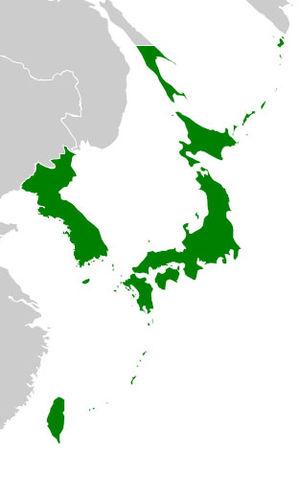
La japonisation désigne le processus par lequel la culture japonaise domine, assimile ou influence d'autres cultures, en général. Selon le The American Heritage Dictionary of the English Language, le mot anglais « Japanize » signifie « rendre ou devenir japonais dans la forme, le langage, le style ou le caractère ».